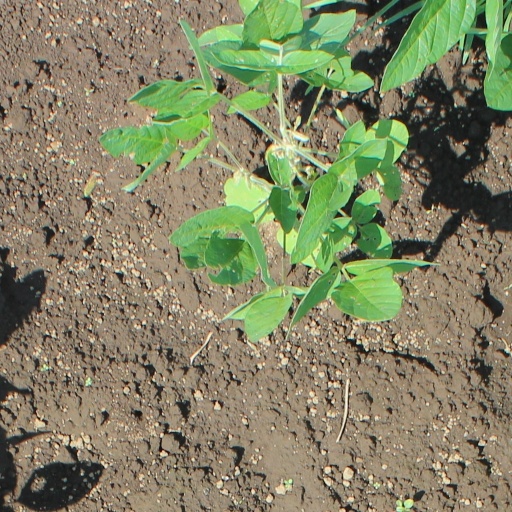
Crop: soybean